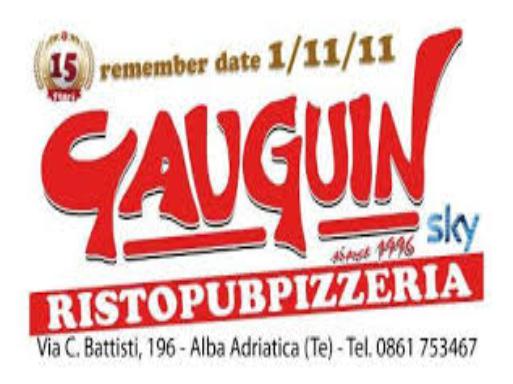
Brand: Adriatica
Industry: Clothes